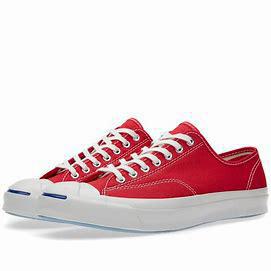
Brand: Converse
Model: Jack Purcell